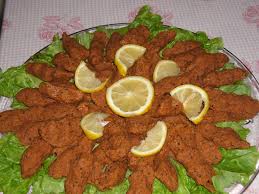
Yemek: cig_kofte